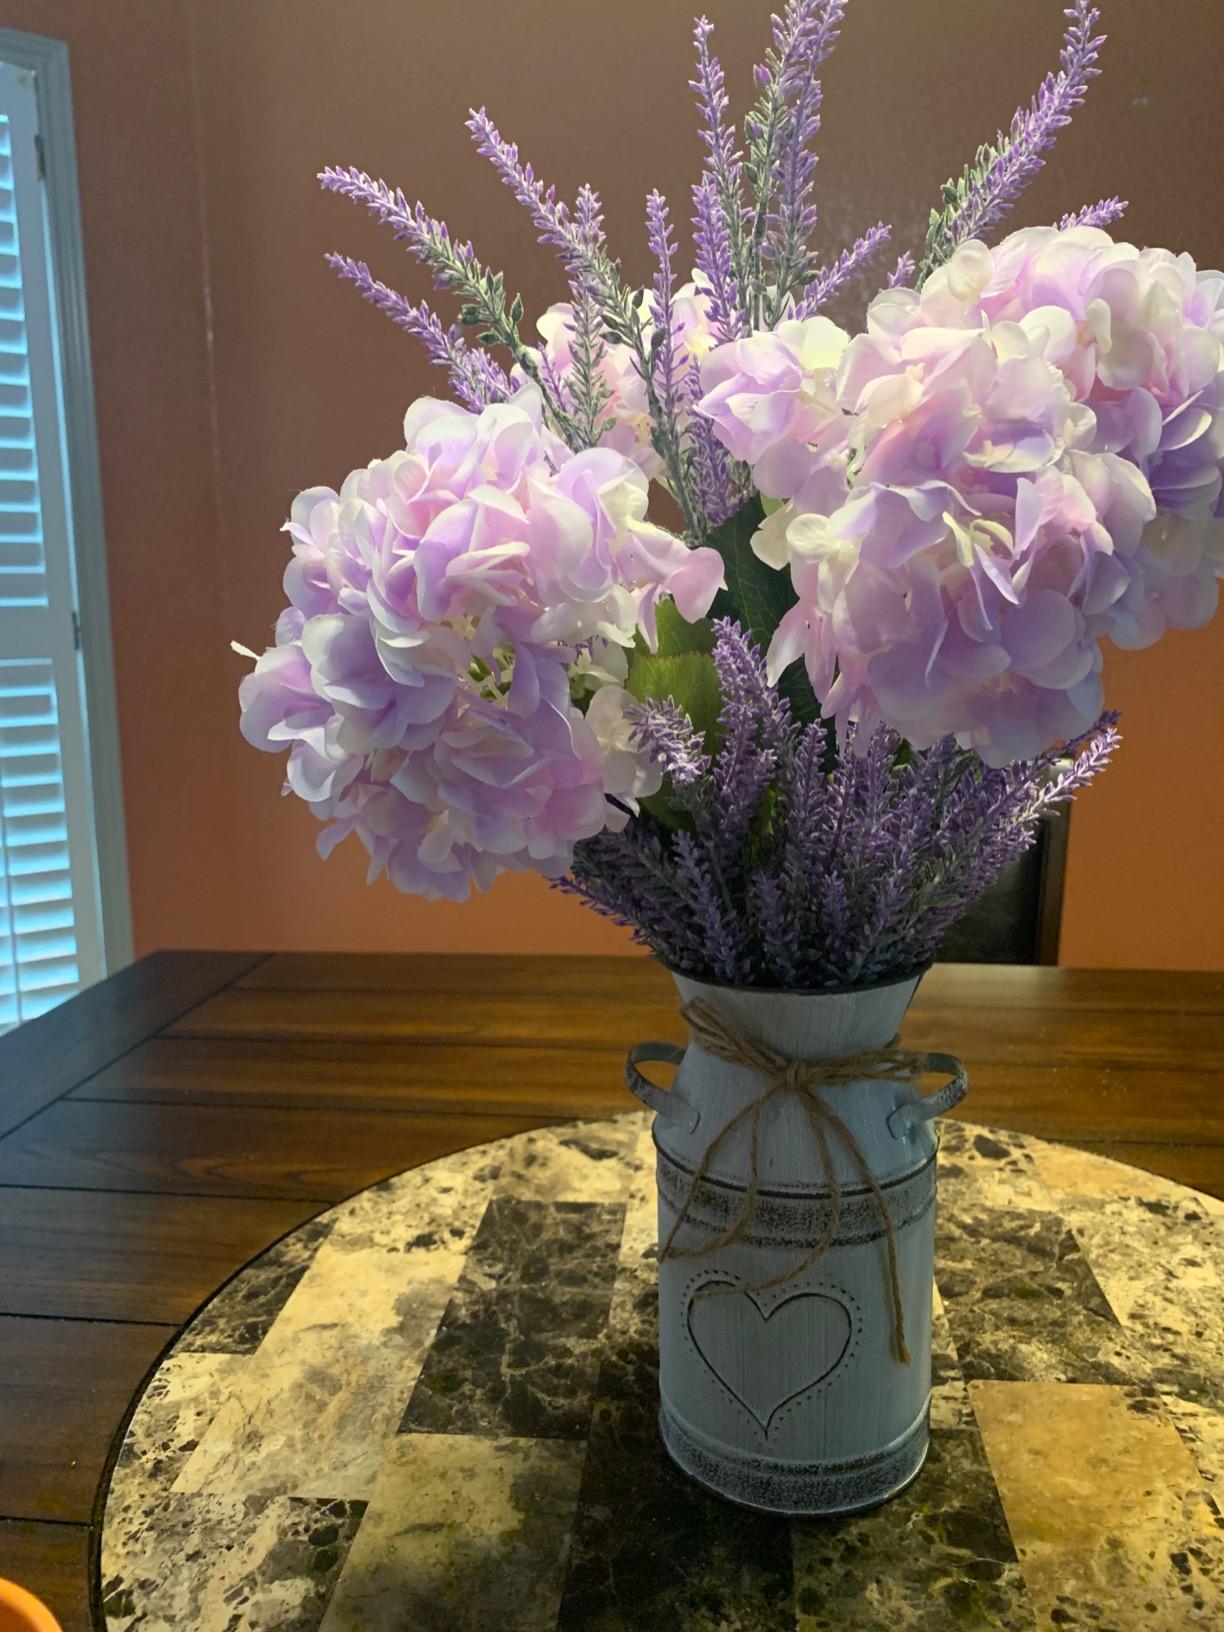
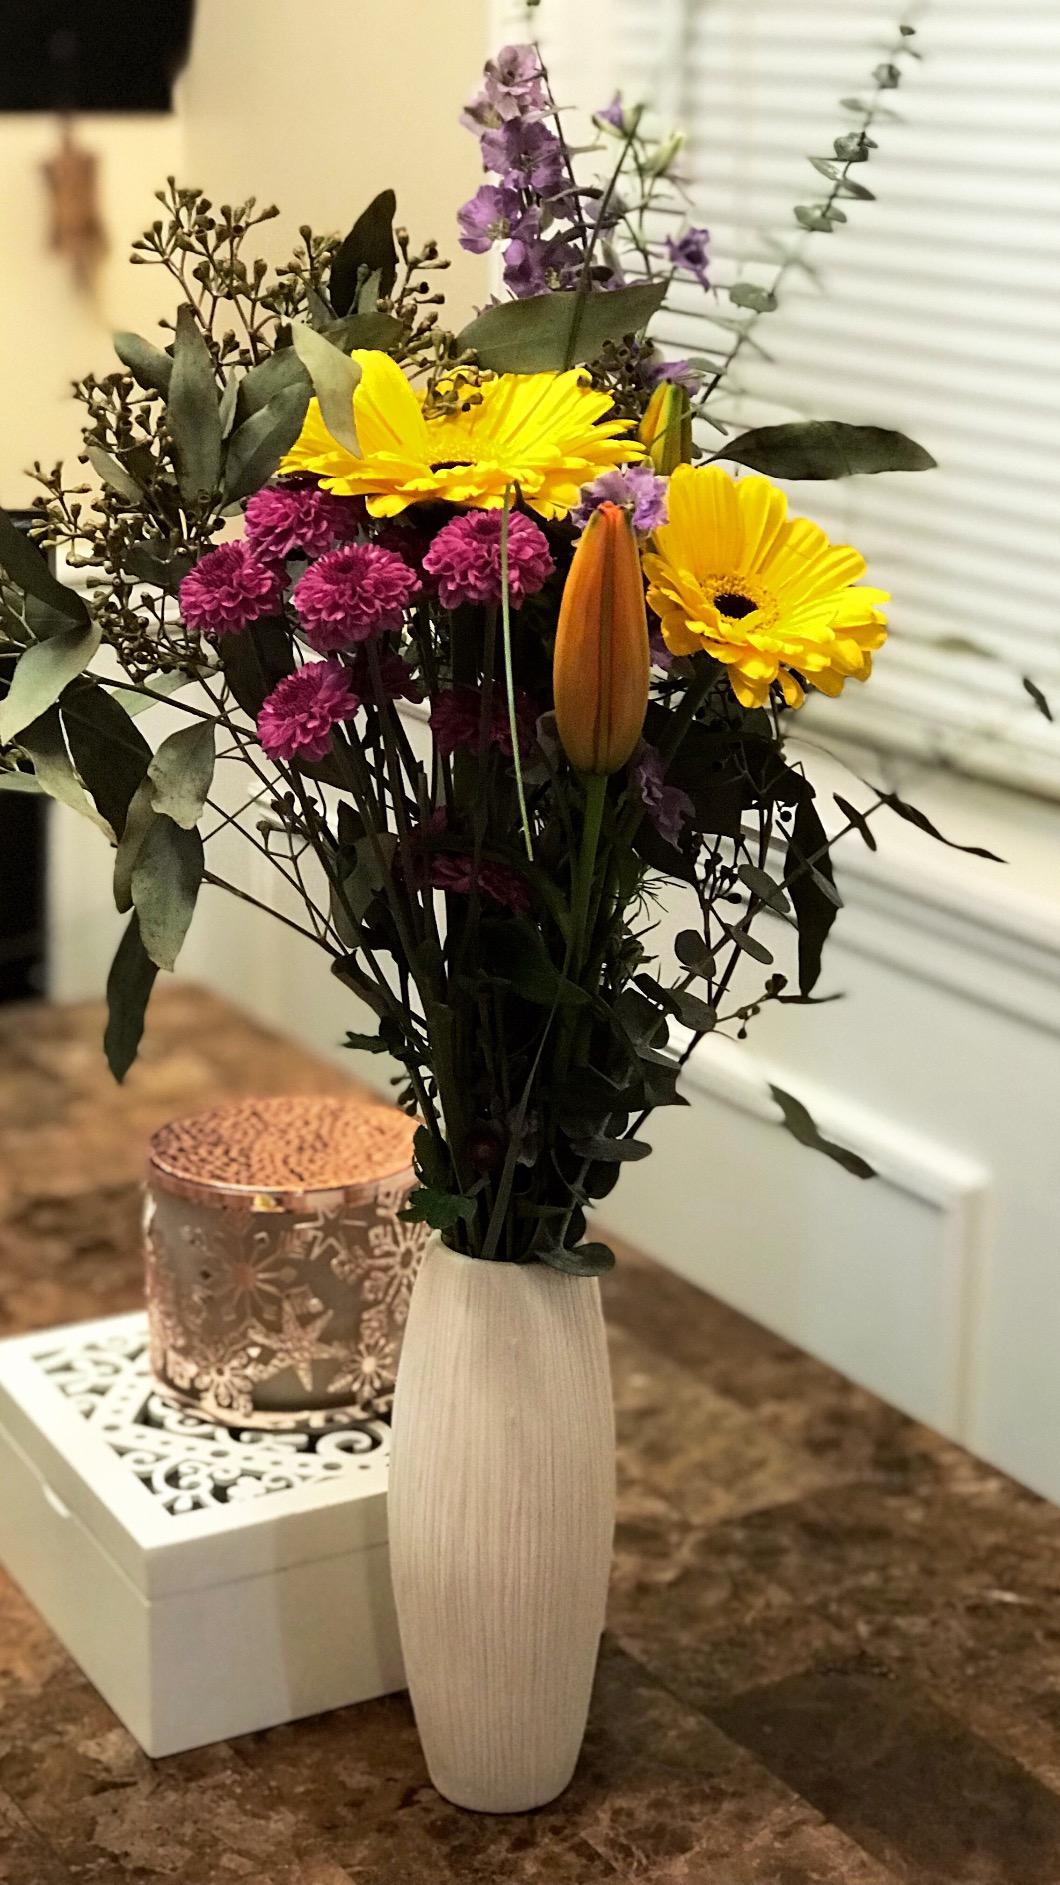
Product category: vase
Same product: no